Wetzlarer Kreuz

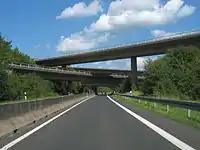
Wetzlarer Kreuz

The Wetzlarer Kreuz is an Autobahn interchange in the city of Wetzlar in Hesse, Germany where the highways A45 and A480 meet.